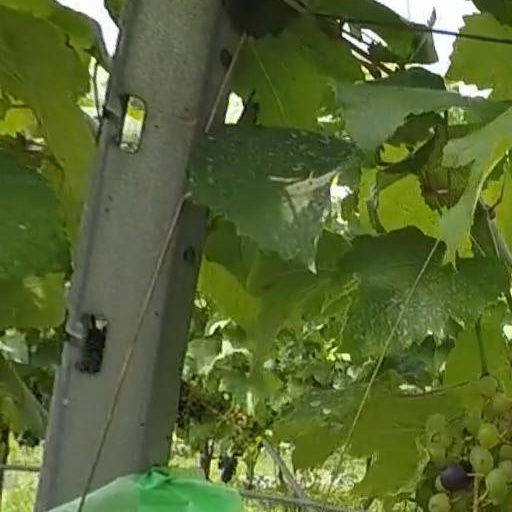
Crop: grape